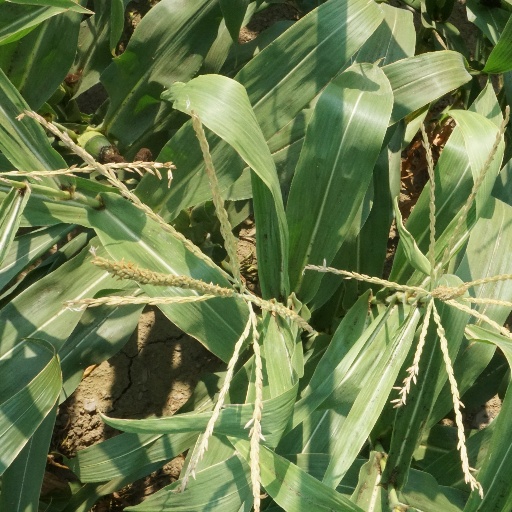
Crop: maize; corn